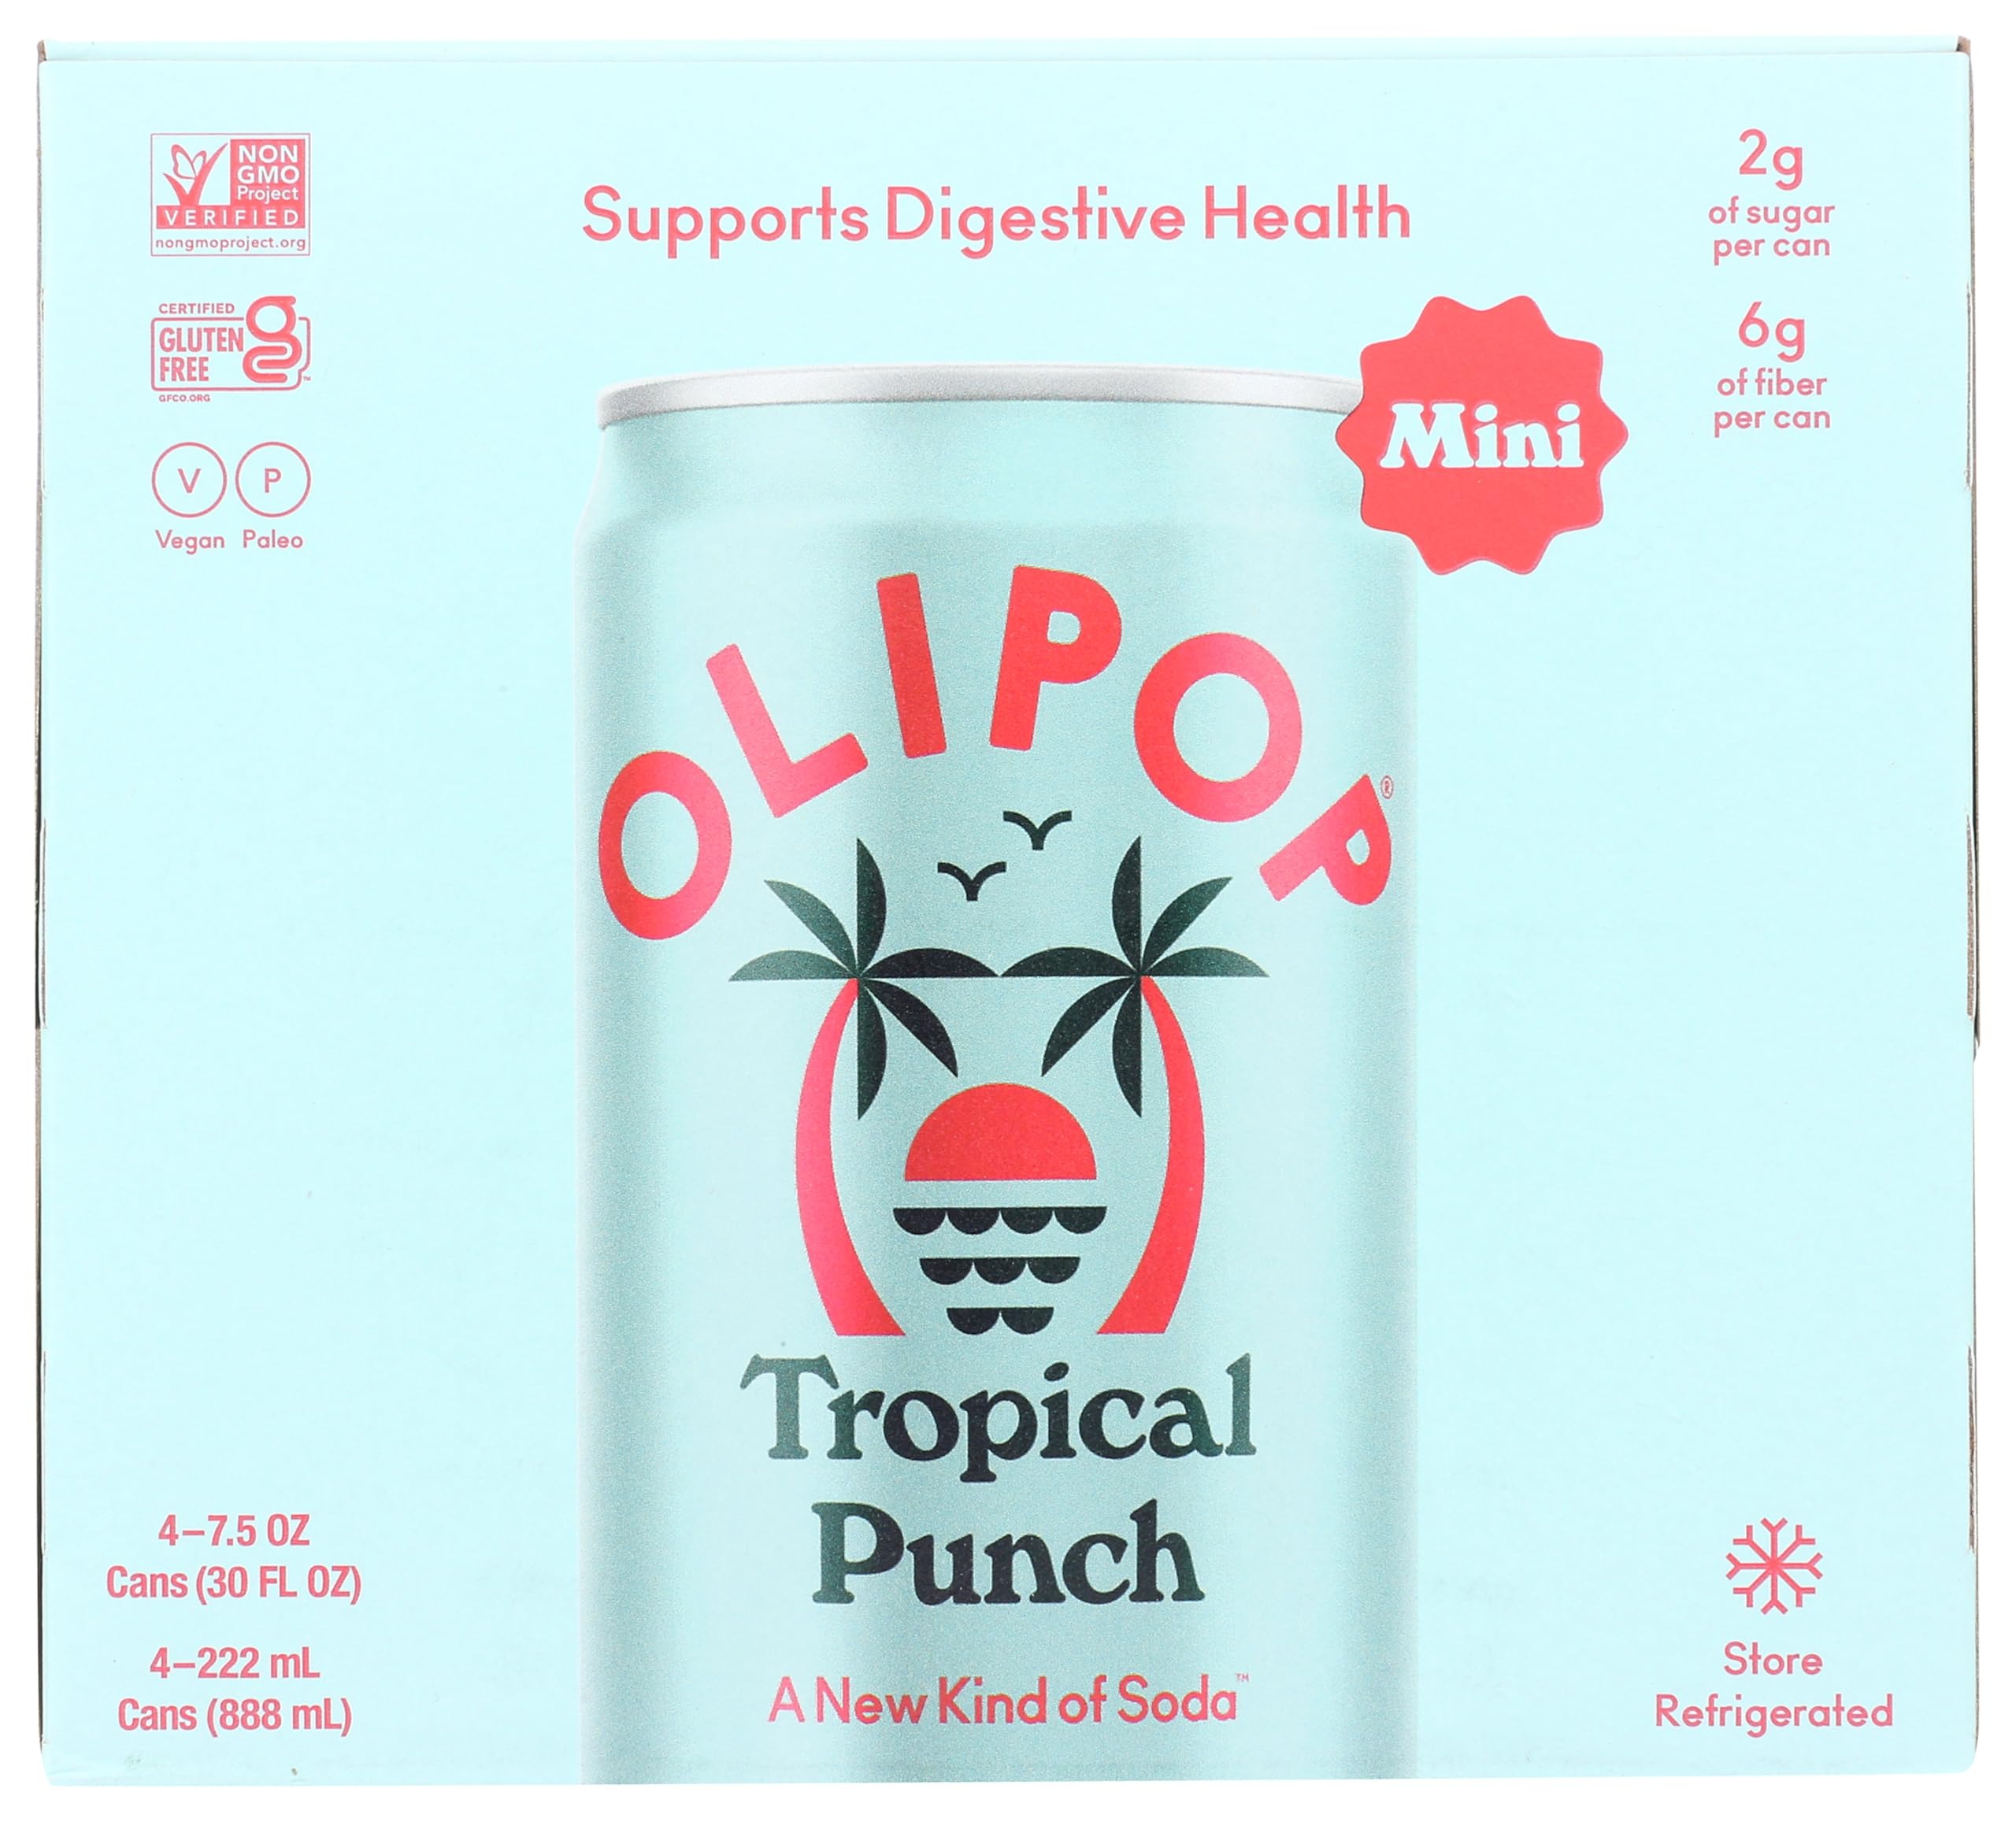
Item Name: OLIPOP Tropical Punch Prebiotic Soda Mini Cans, 30 FZ
Value: 30.0
Unit: Fl Oz

Price: 7.39